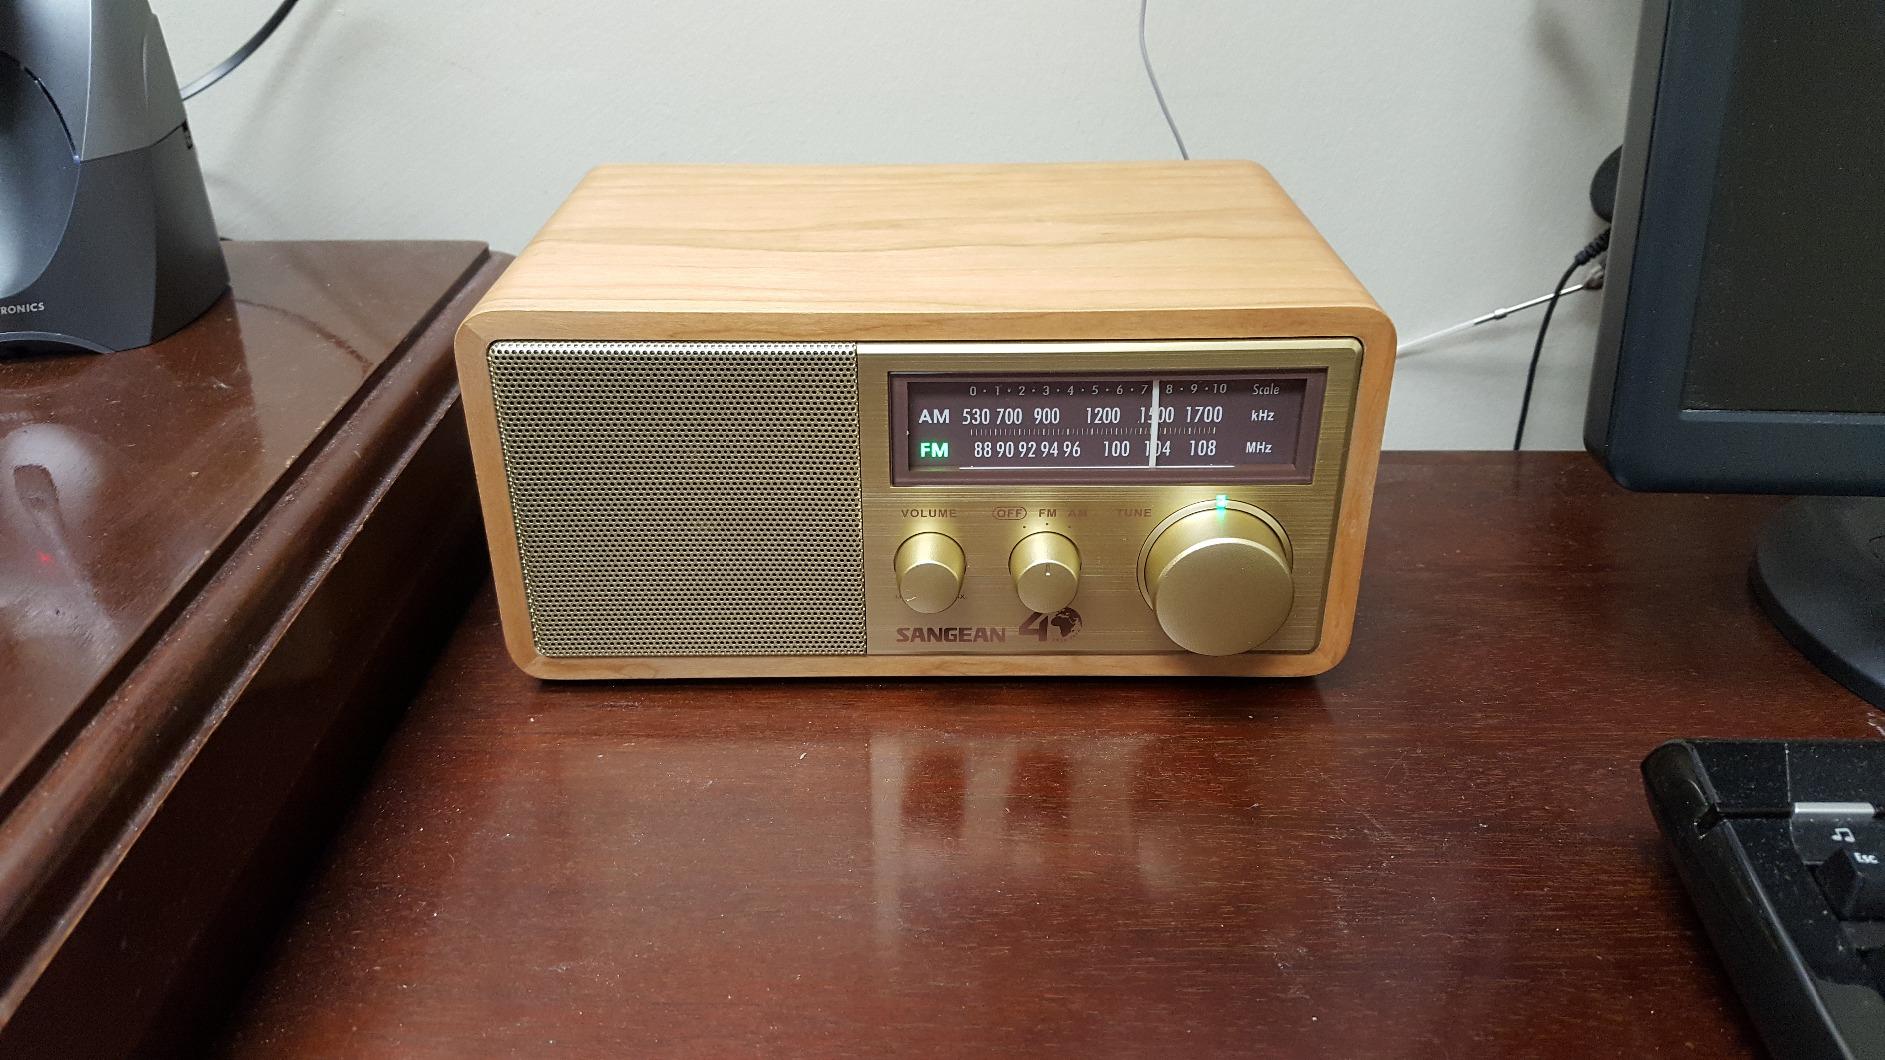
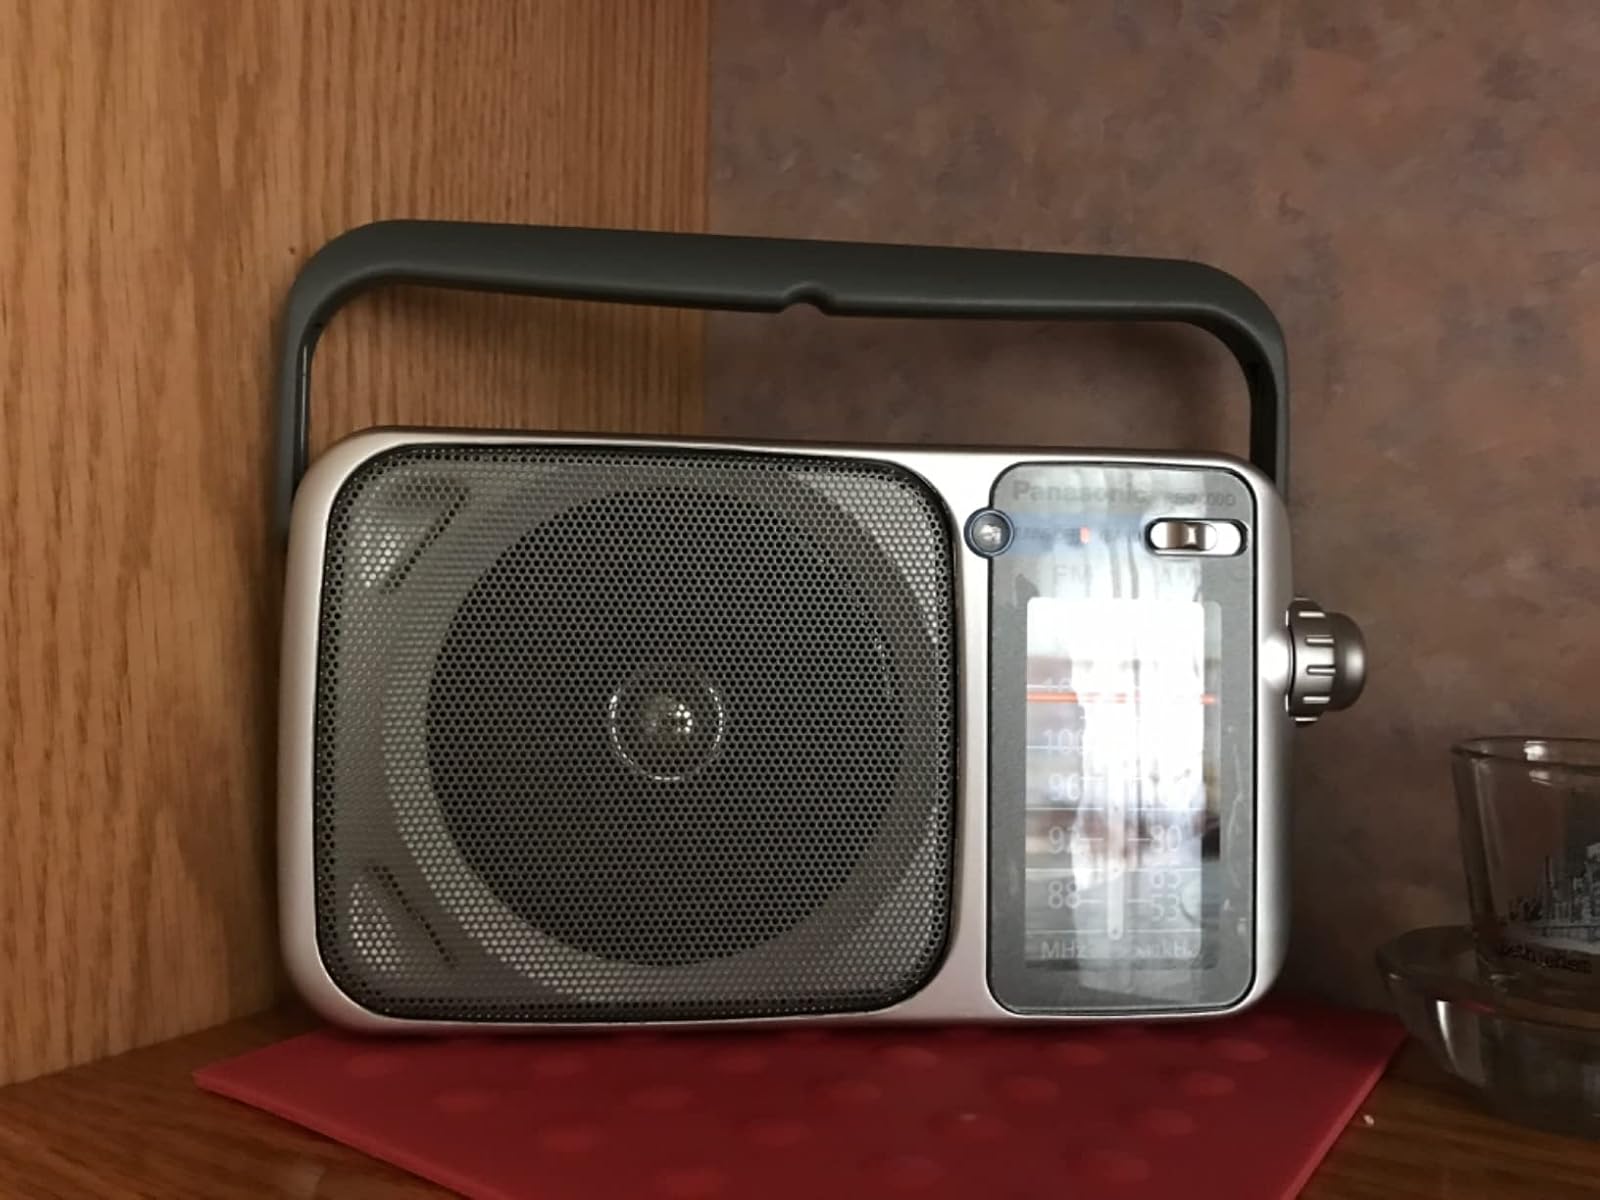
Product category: radio
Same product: no